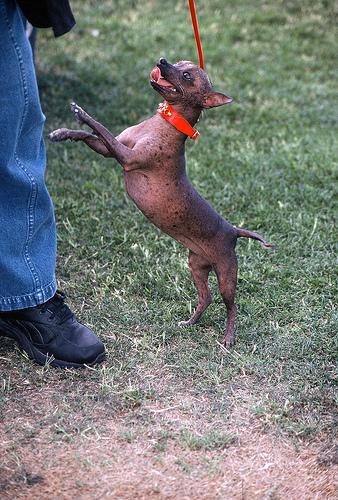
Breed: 220-n000069-Mexican_hairless